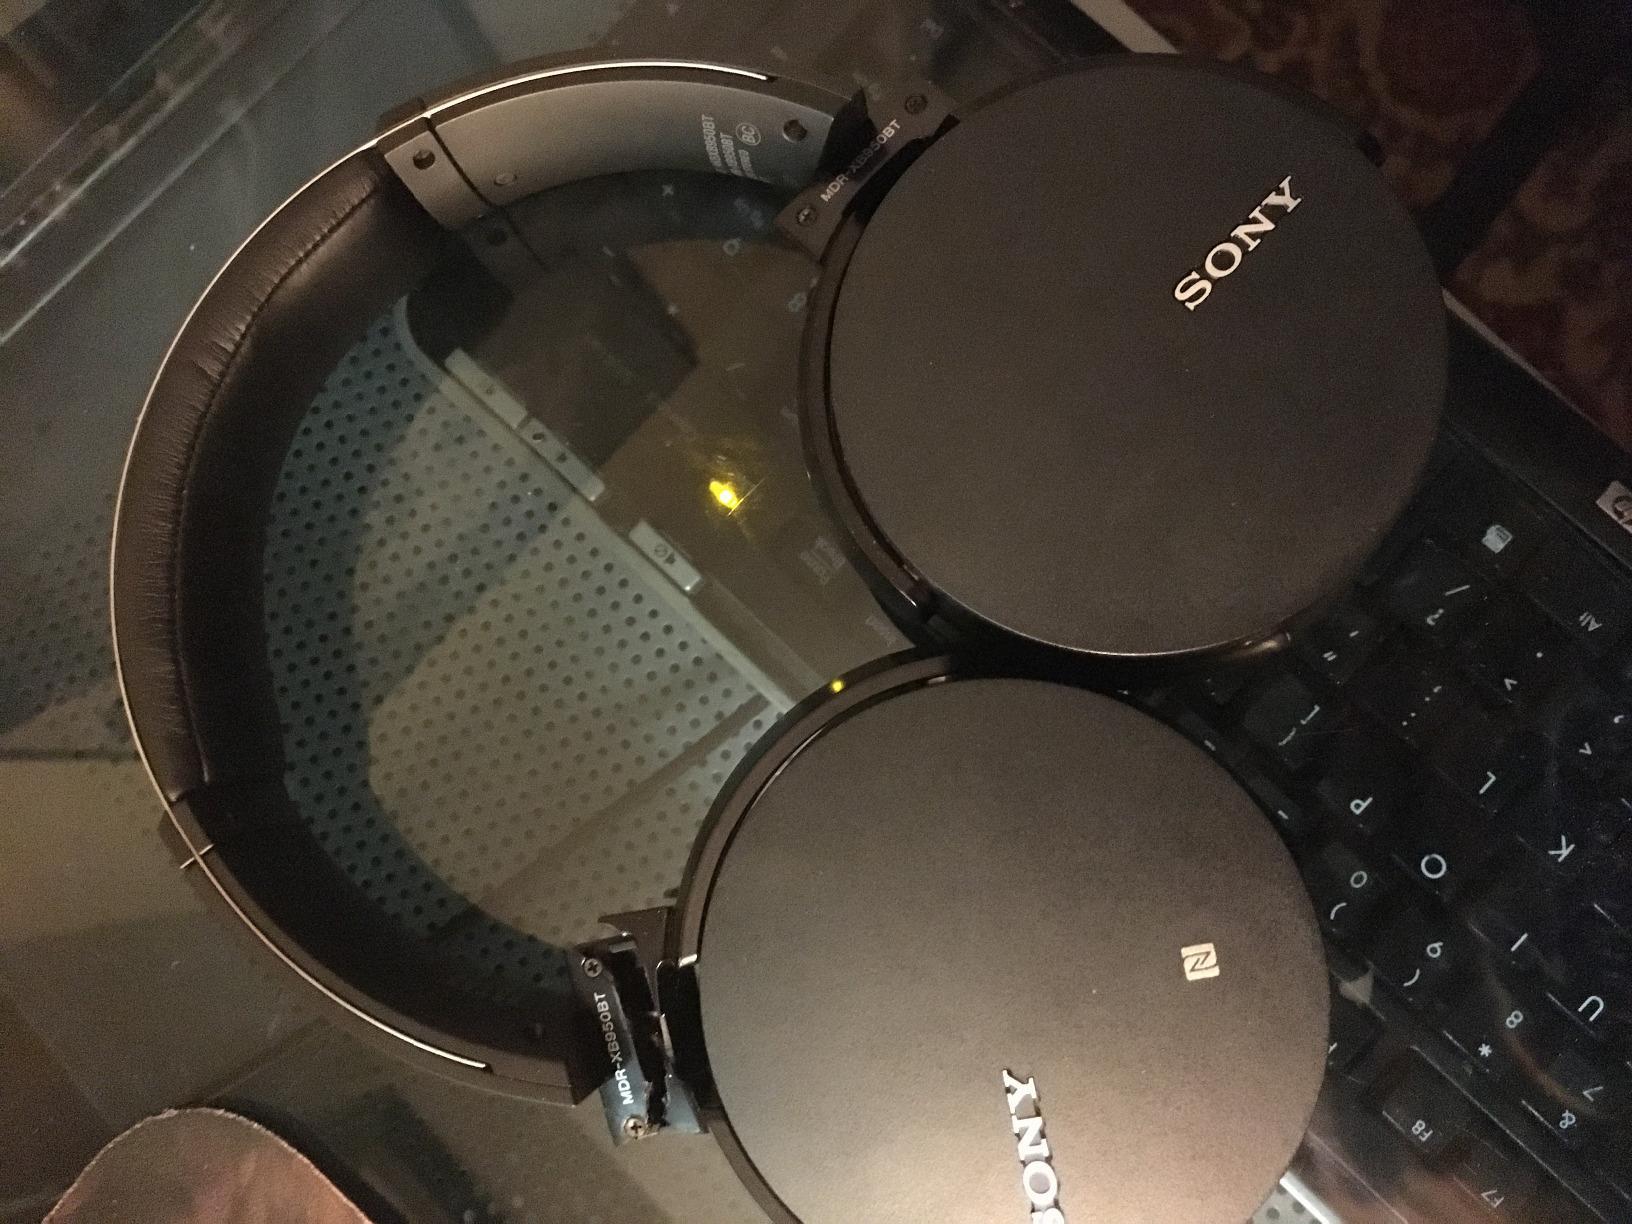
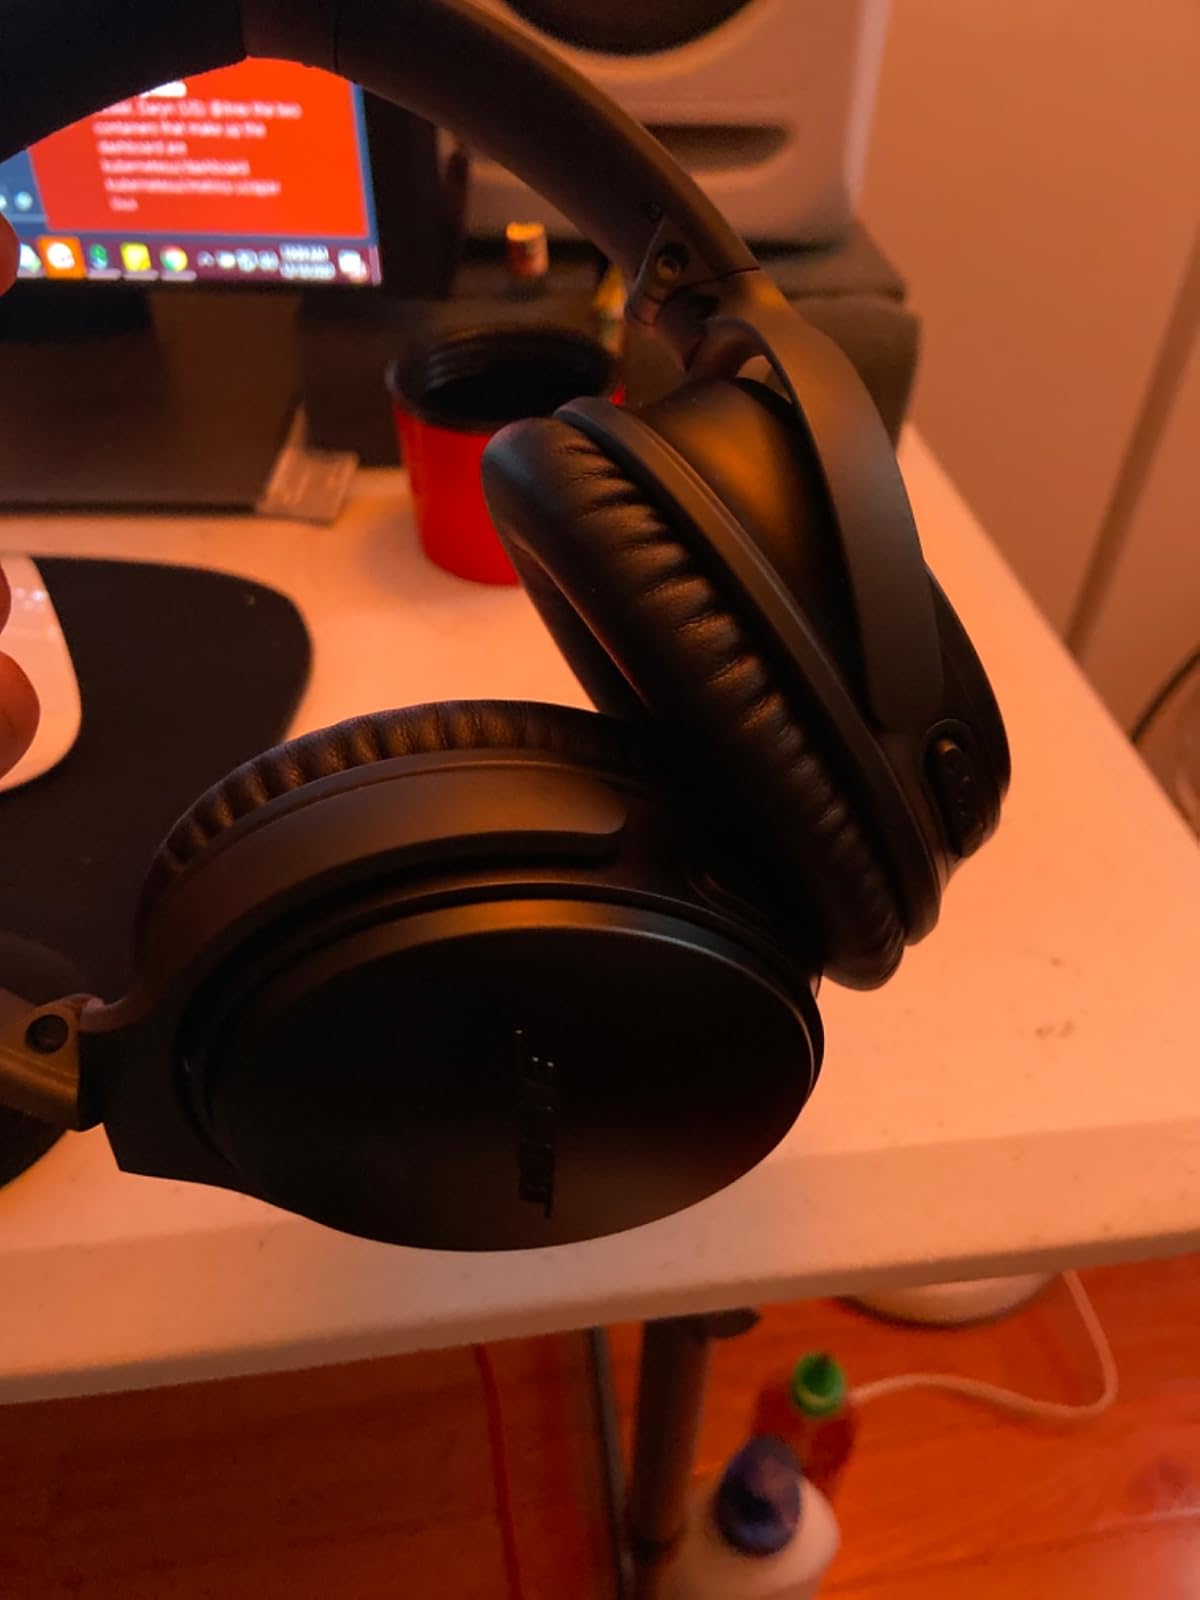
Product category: headphones
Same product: no